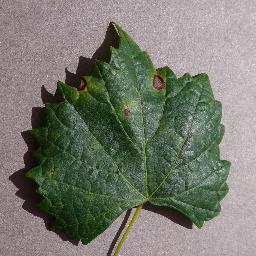
Label: Grape___Black_rot